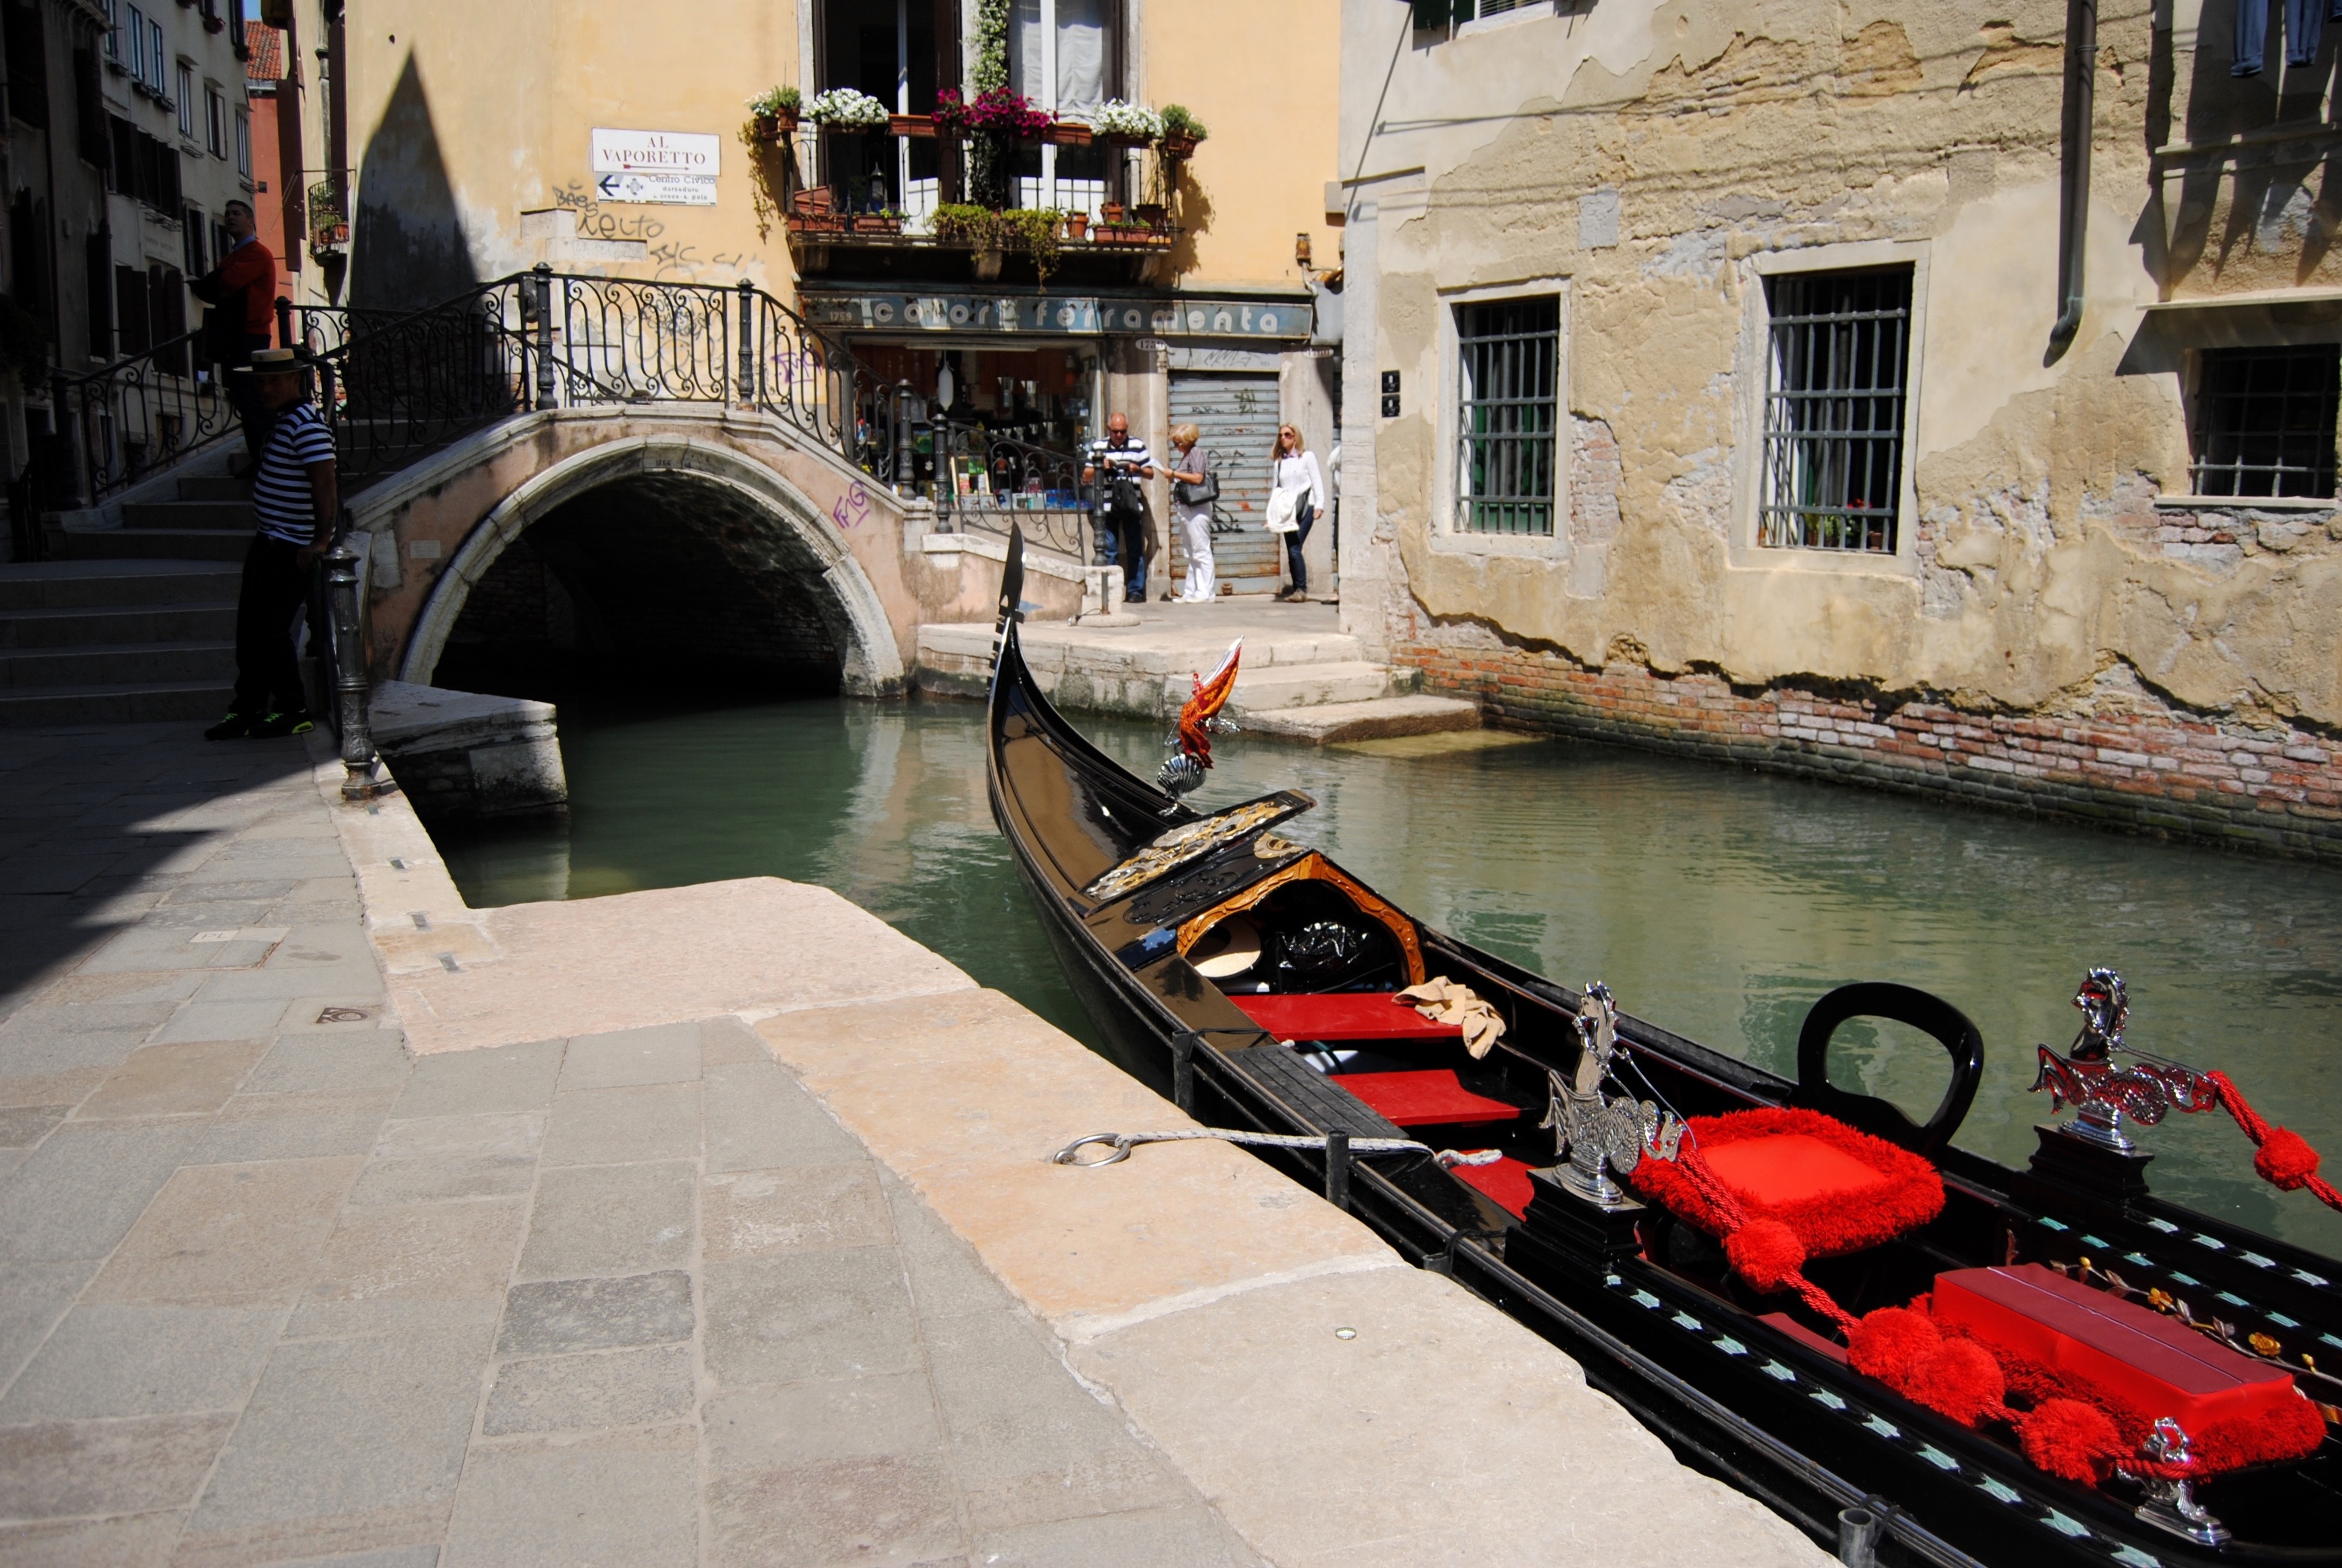
boat, canal, vehicle, waterway, boating, gondola, watercraft